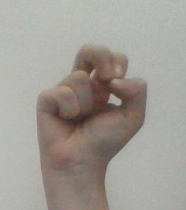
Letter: gaaf